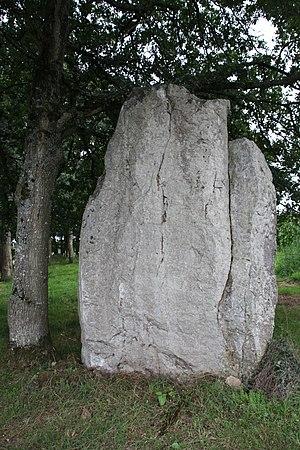
Menhir dit Roche Piquée ou menhir de la Baudouinais à Livré-sur-Changeon This image was uploaded as part of Wiki Loves Monuments 2011. Afrikaans
Livré-sur-Changeon est une commune française située dans le département d'Ille-et-Vilaine en région Bretagne, peuplée de 1 700 habitants.
La Roche Piquée, appelée aussi menhir de la Baudouinais, est située à Livré-sur-Changeon dans le département français d'Ille-et-Vilaine.
Cet article recense les bâtiments protégés au titre des monuments historiques d’Ille-et-Vilaine, en France.